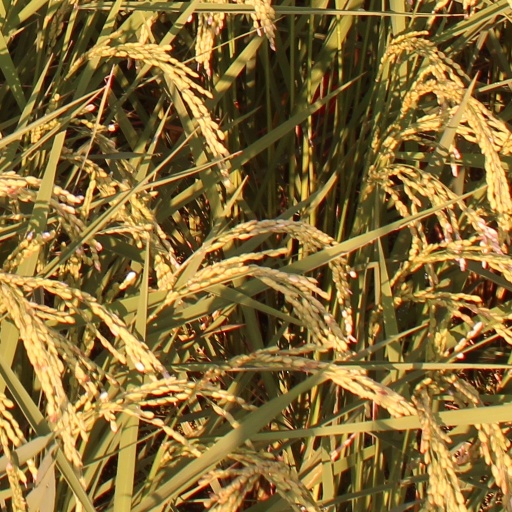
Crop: rice